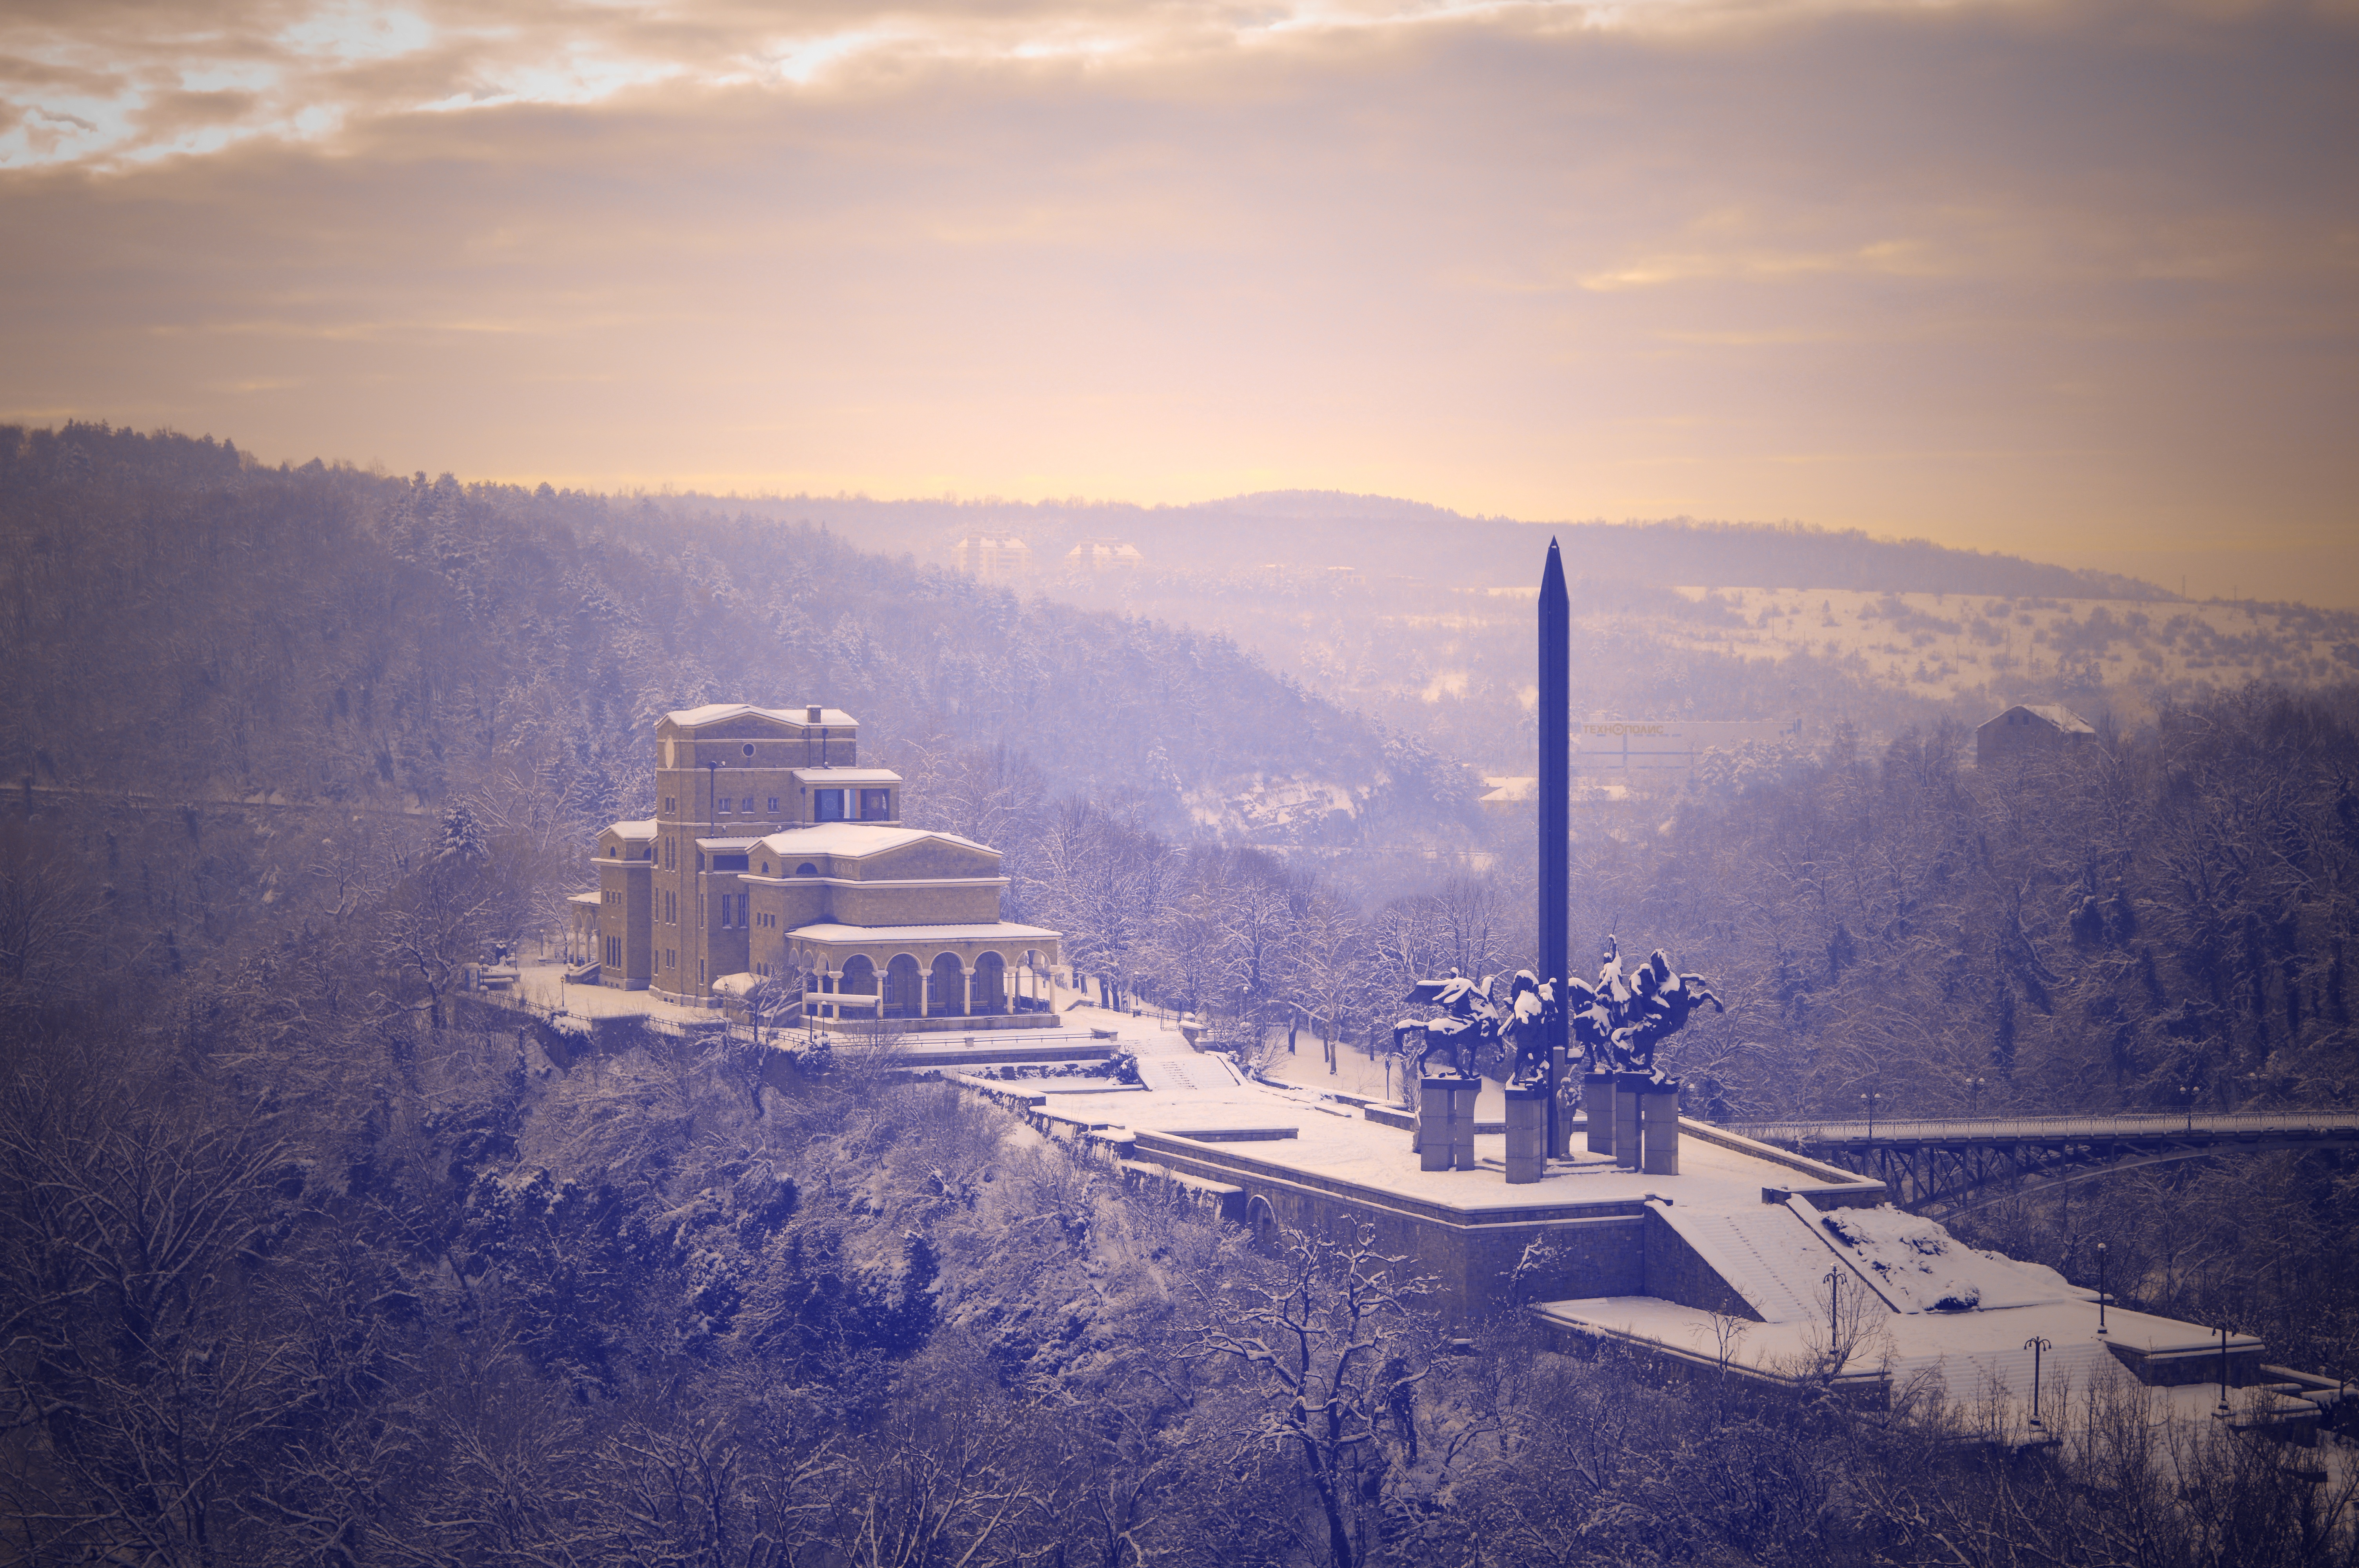
landscape, sea, horizon, mountain, snow, winter, cloud, sky, sun, sunrise, sunset, mist, sunlight, morning, hill, dawn, river, mountain range, monument, dusk, evening, reflection, weather, haze, mountains, bulgaria, aerial photography, atmospheric phenomenon, mountainous landforms